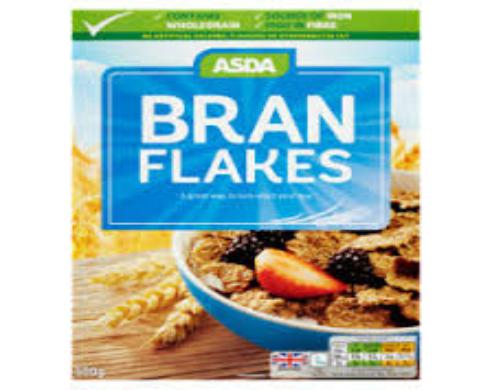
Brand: Bran Flakes
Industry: Food